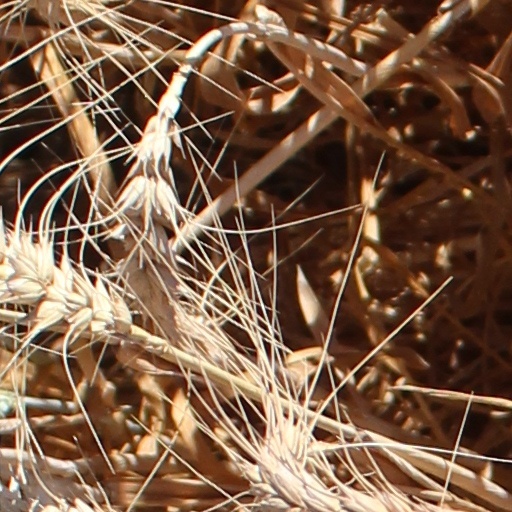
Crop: wheat